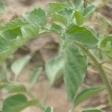
Crop: Tomato
Condition: healthy-leaf